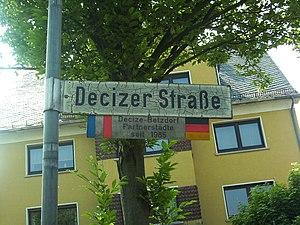
Jumelage de Betzdorf et Decize